Alex Comfort

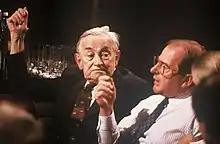
Appearing (centre) on "After Dark" in 1989

Comfort served as a house physician at the London Hospital and later became a lecturer in physiology at the London Hospital Medical College. During 1945 he obtained the Conjoint Board's Diploma in Child Health. He progressed to a PhD in 1949 for a dissertation titled “The Acid-Soluble Pigments of Molluscan Shells (with Special Reference to Porphyrins)" from the University of London, and a DSc in the field of gerontology, also from the University of London, in 1962.